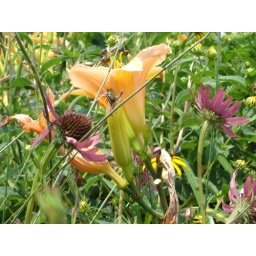
Alternate title: Purple Coneflower &amp;amp; Daylily. This is a closer shot of some of the flowers in the box garden.